Gayatri Devi

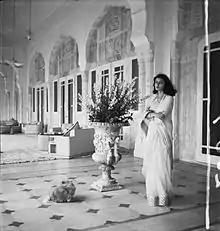
Gayatri Devi, photographed by Cecil Beaton in 1940.

Gayatri Devi was related to several erstwhile royal families in India. She was herself not from the Rajput community, but from a dynasty native to Cooch Behar in Bengal, and was daughter of Maharaja Jitendra Narayan and Maharani Indira Raje, who was daughter of Maharaja Sayajirao Gaekwad III and Maharani Chimnabai, belonging to the Gaekwad dynasty of the Marathas.